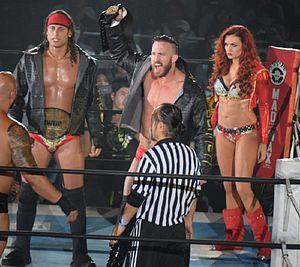
Matthew Marinelli est un catcheur américain plus connu sous le nom de Matt Taven. Il travaille actuellement à la Ring of Honor.